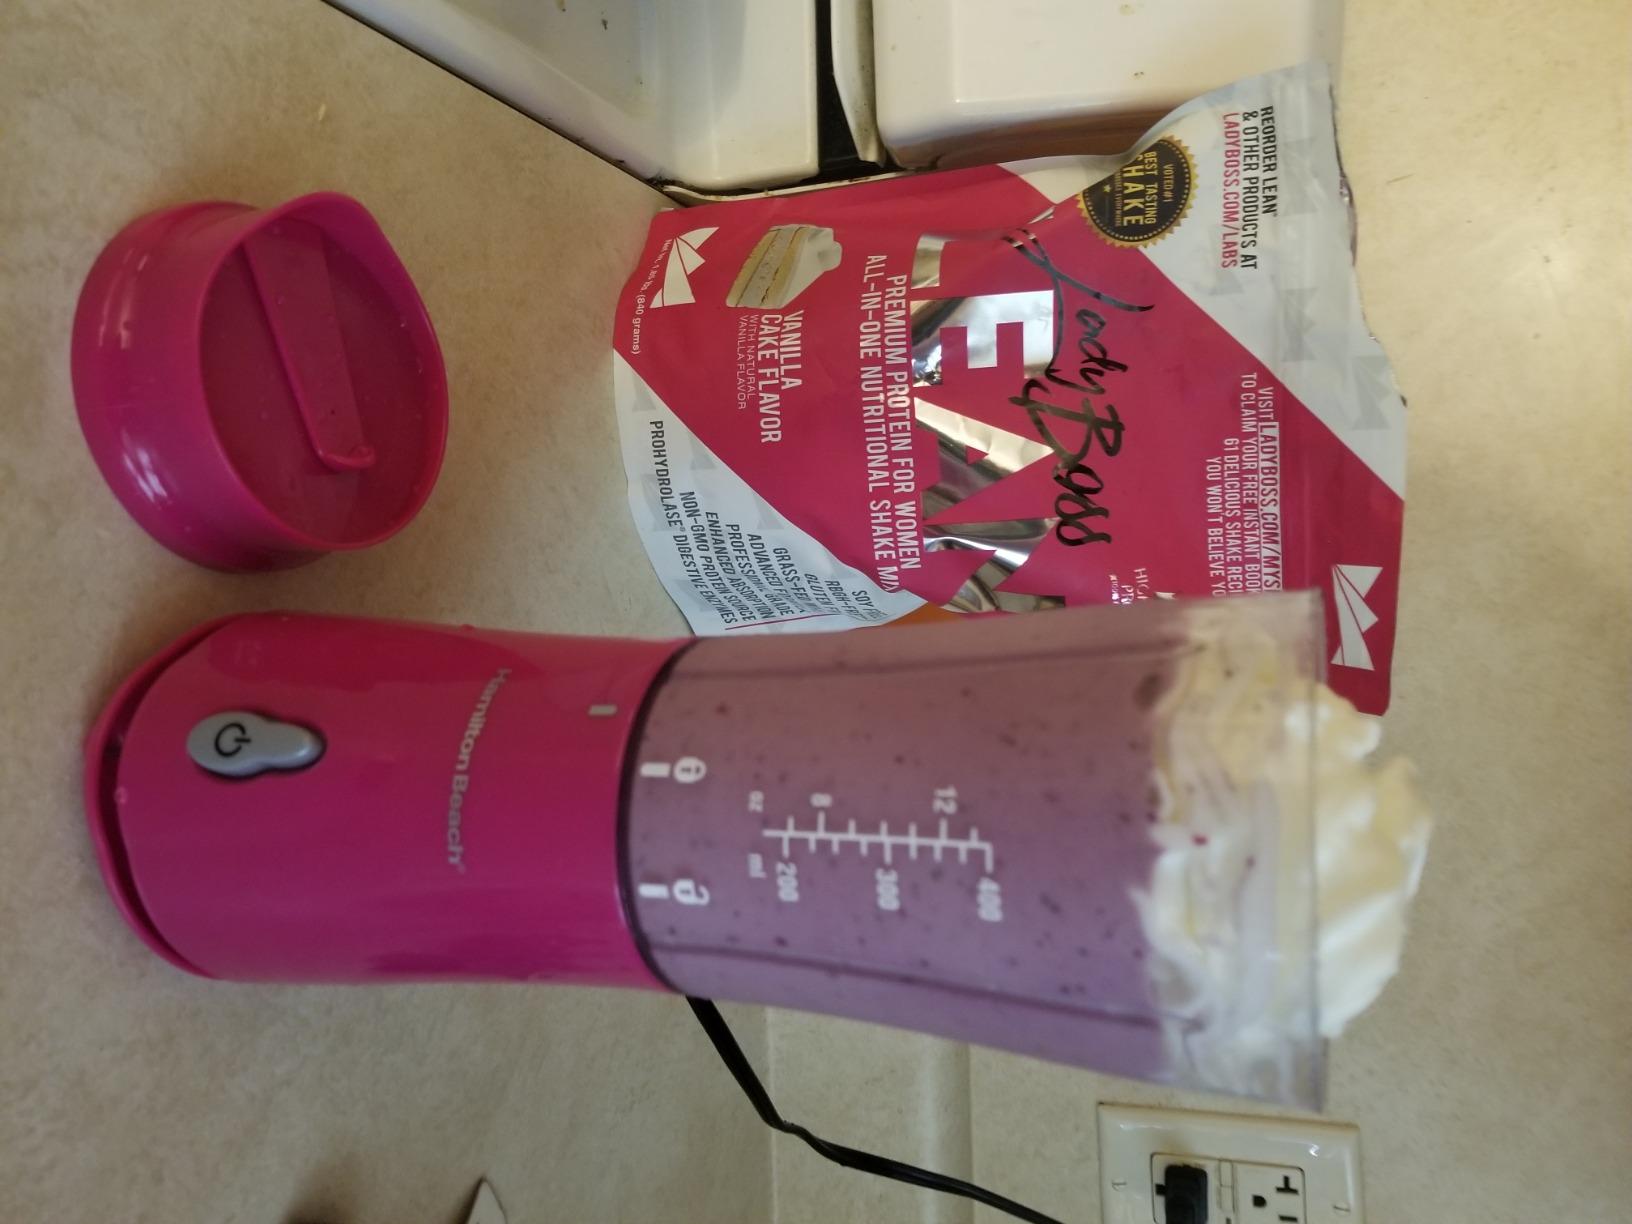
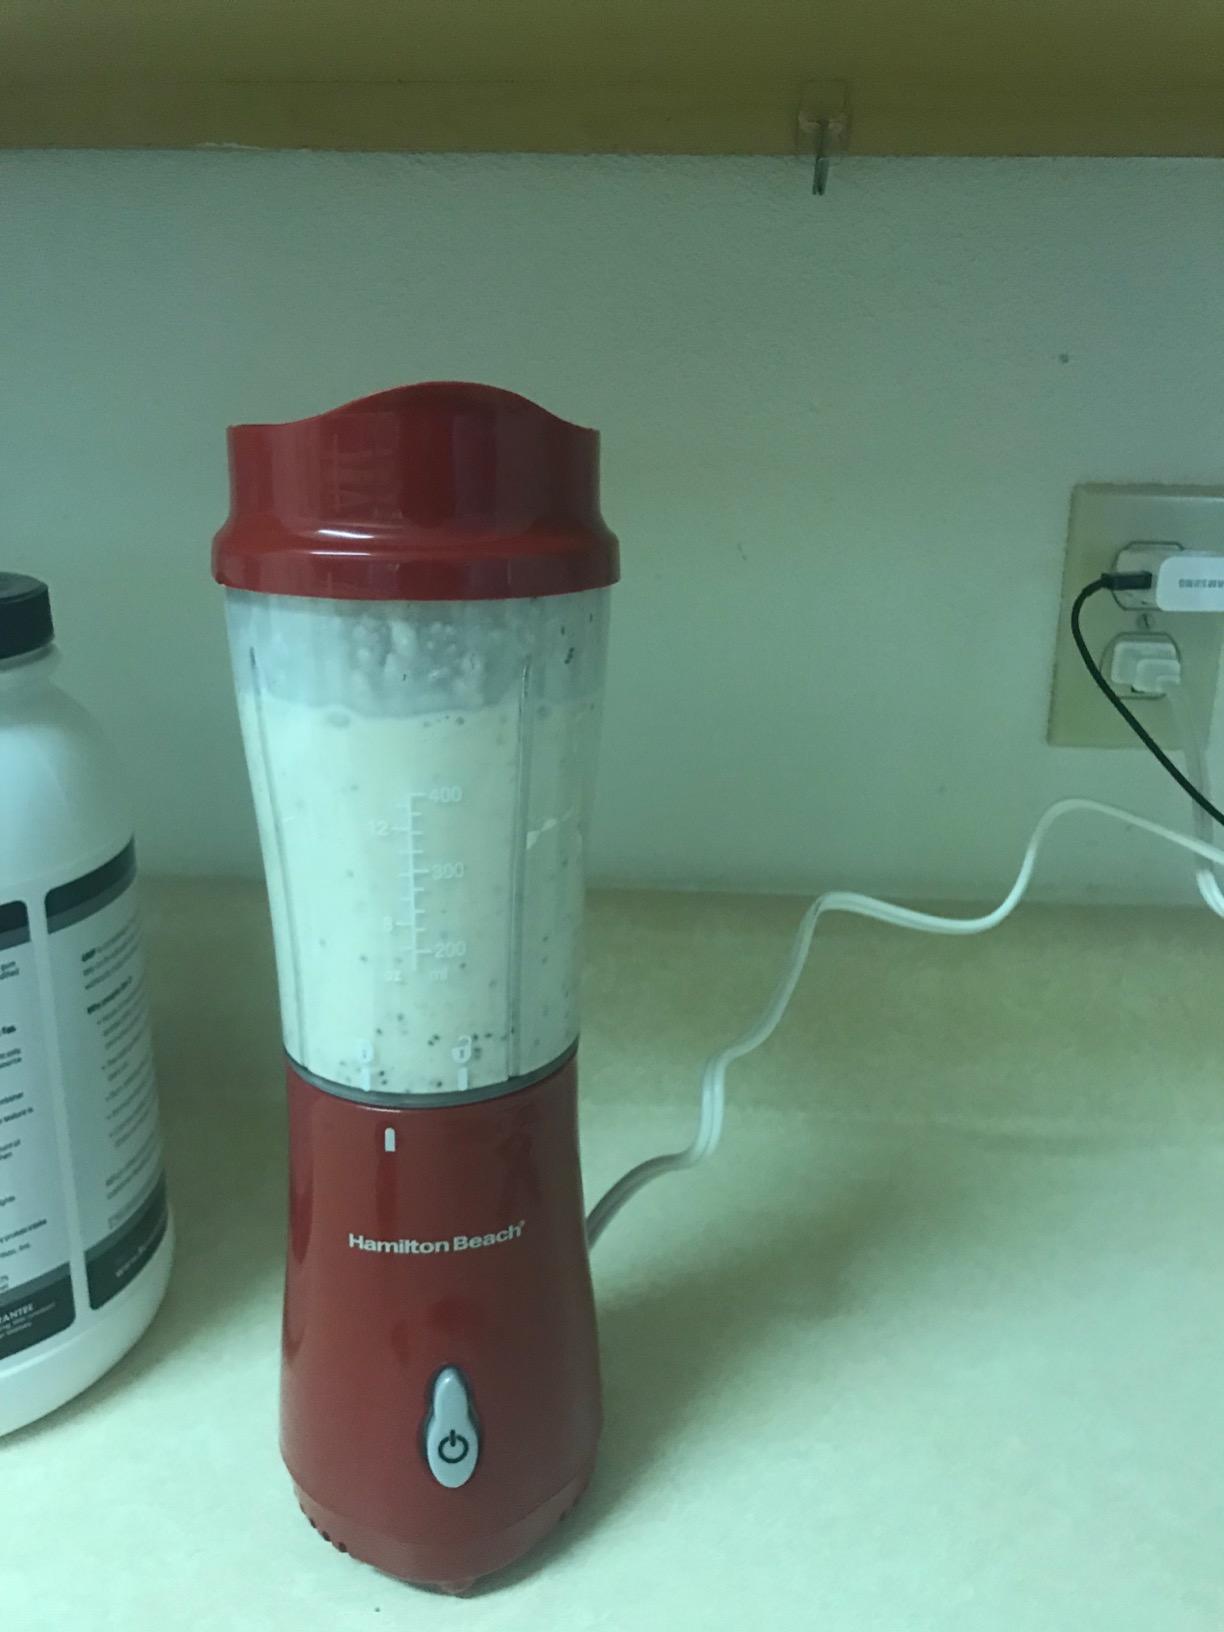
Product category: items_blender
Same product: no